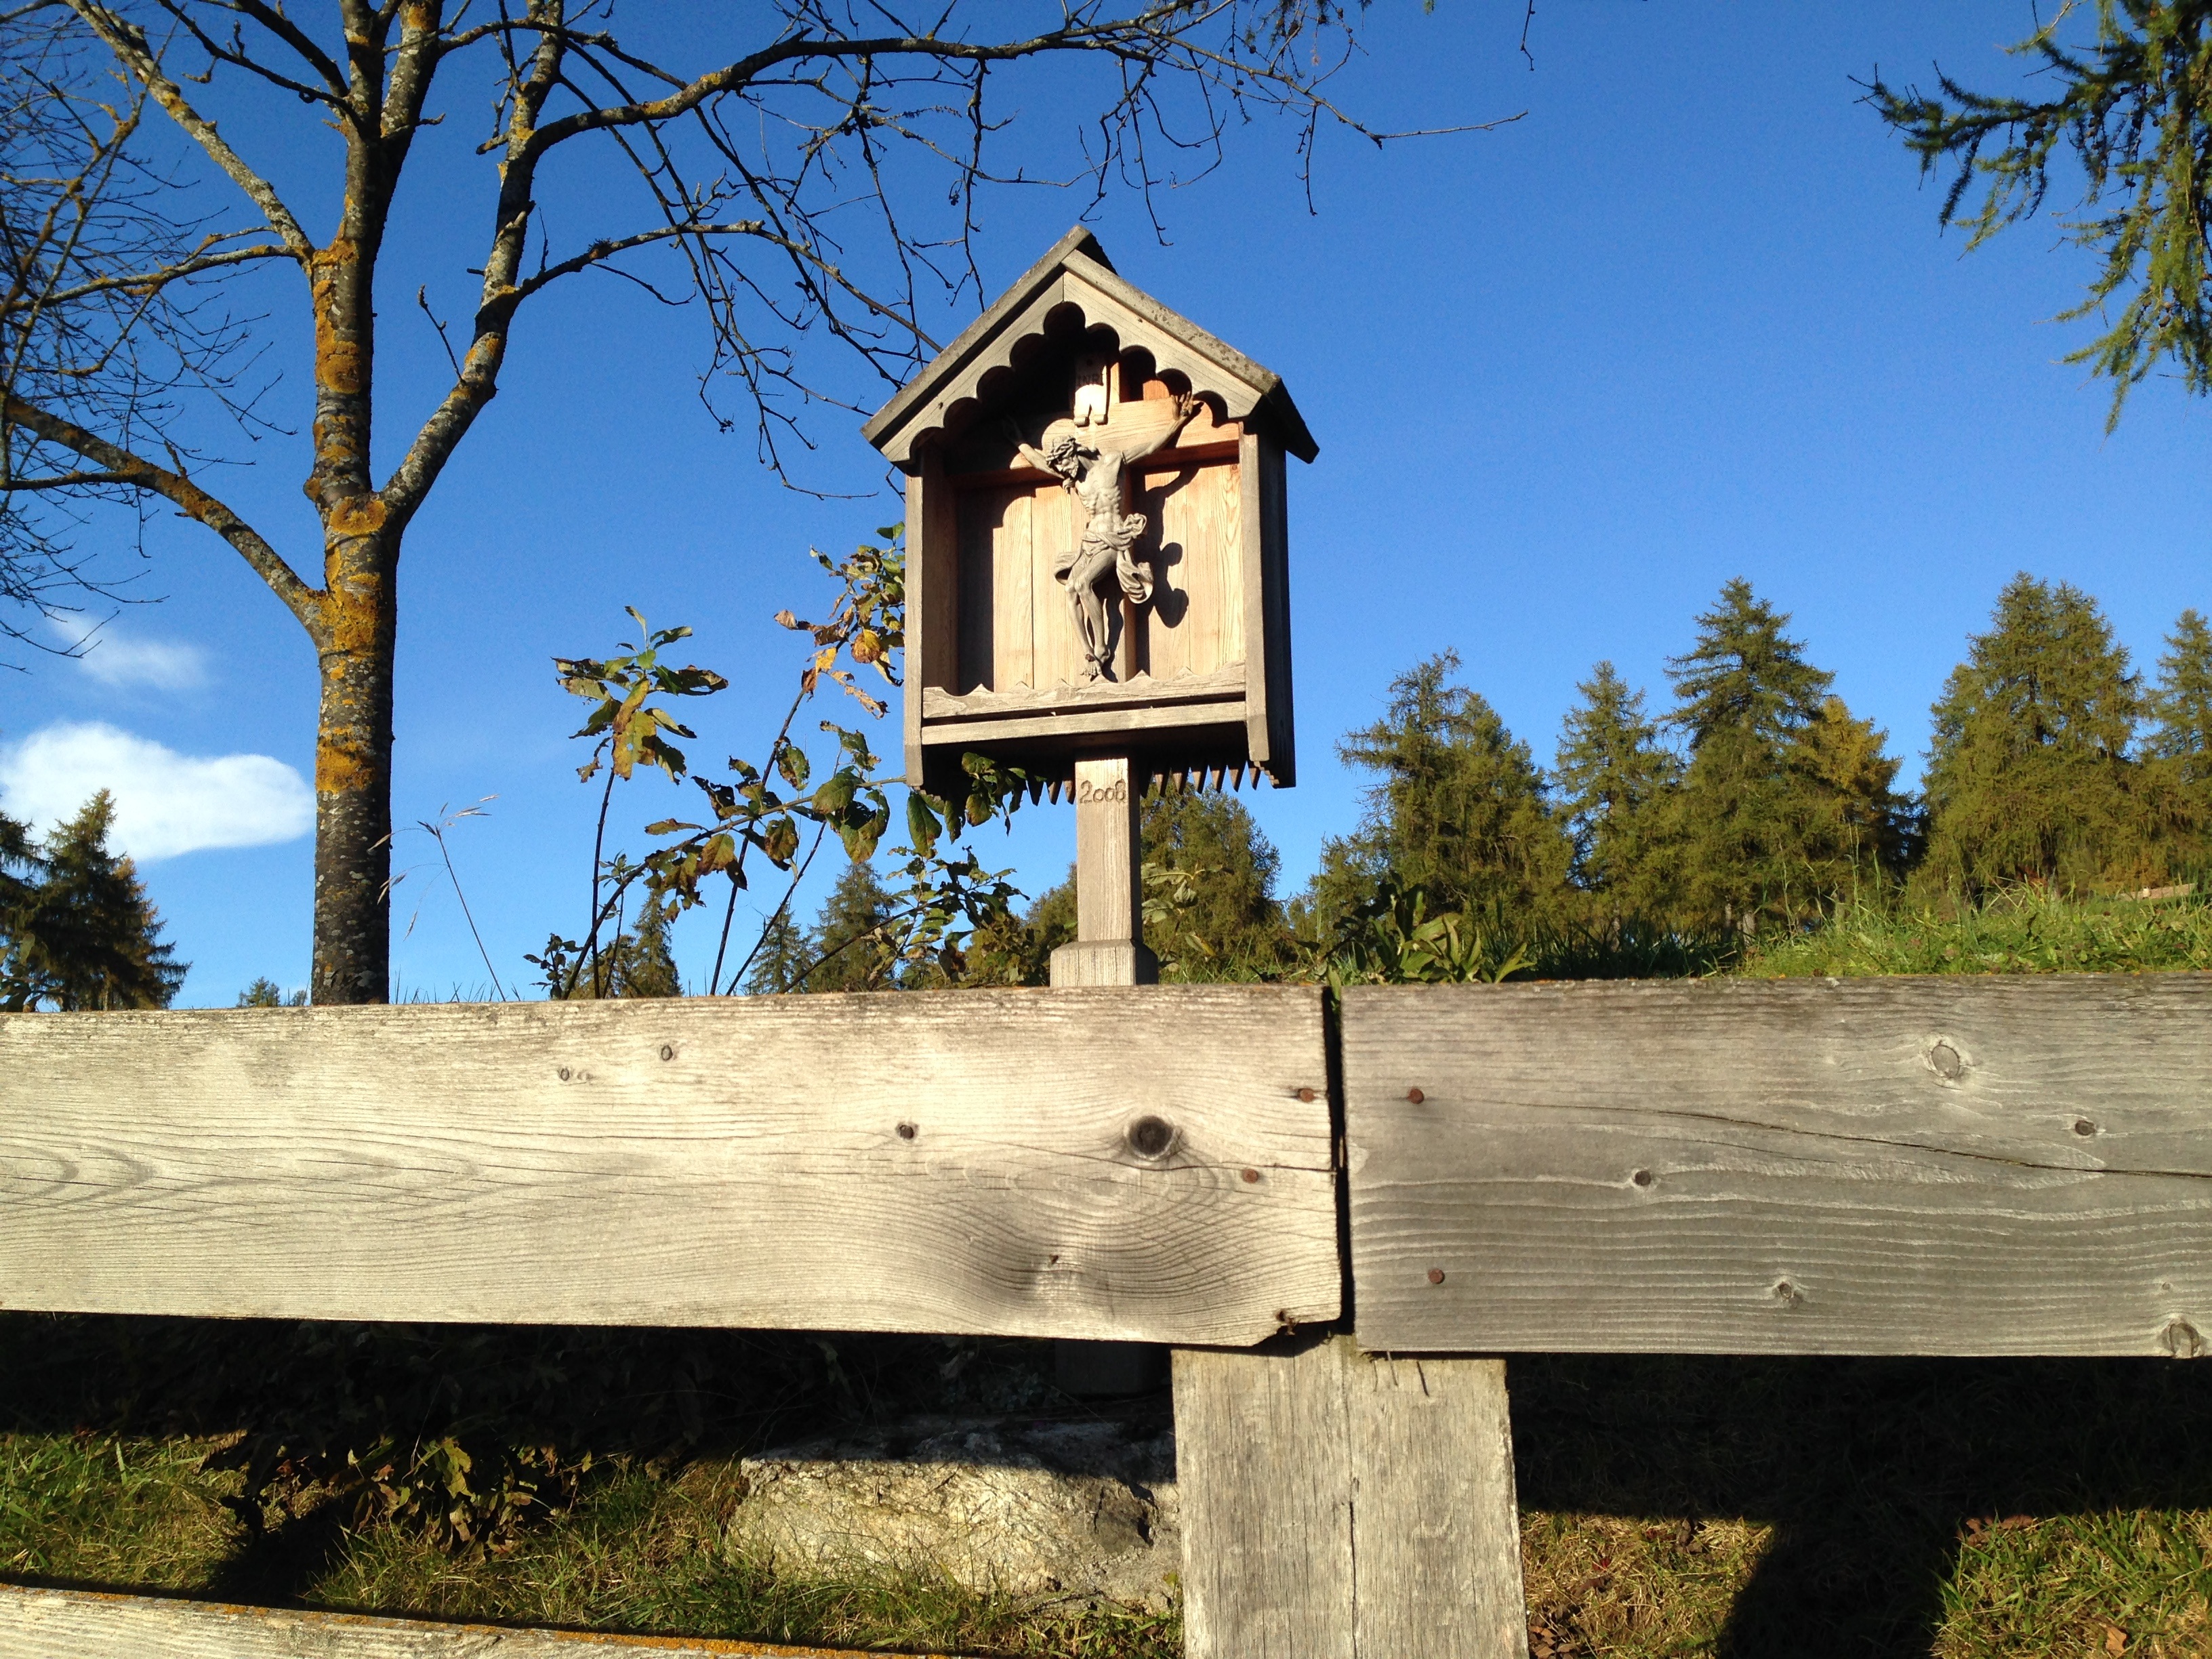
tree, mountain, walk, sign, tower, chapel, crucifix, rural area